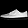
Label: Sneaker